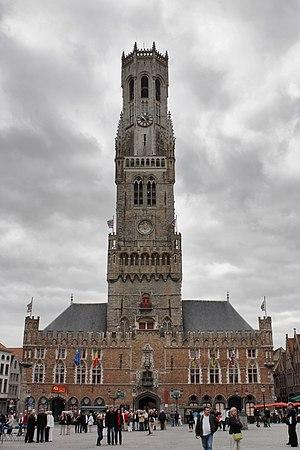
Le Beffroi de Bruges est une haute tour médiévale surmontant la Halle aux draps sur la Grand-Place de la ville de Bruges, dans la province de Flandre occidentale en Belgique. C'est un monument civil, construit en plusieurs étapes du XIIIᵉ au XVᵉ siècle, qui fut le symbole de l'indépendance communale de Bruges, importante cité commerçante au Moyen Âge. Il est classé au patrimoine mondial de l'UNESCO avec d'autres beffrois de Belgique et de France.
Les beffrois de Belgique et de France sont cinquante-six beffrois inscrits en France et en Belgique sur la liste du patrimoine mondial de l'UNESCO.